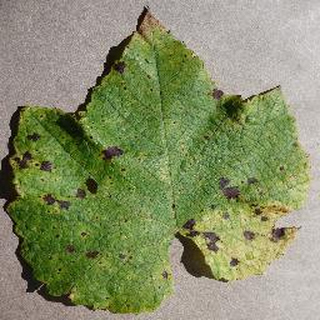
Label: grape_leaf_blight